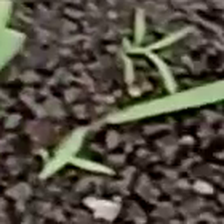
Weed species: Digitaria_SP_(Digitaria Sanguinalis )